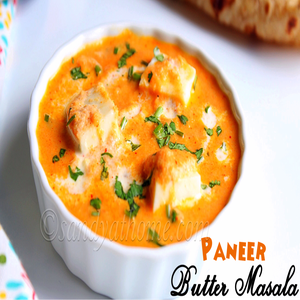
Dish: paneer